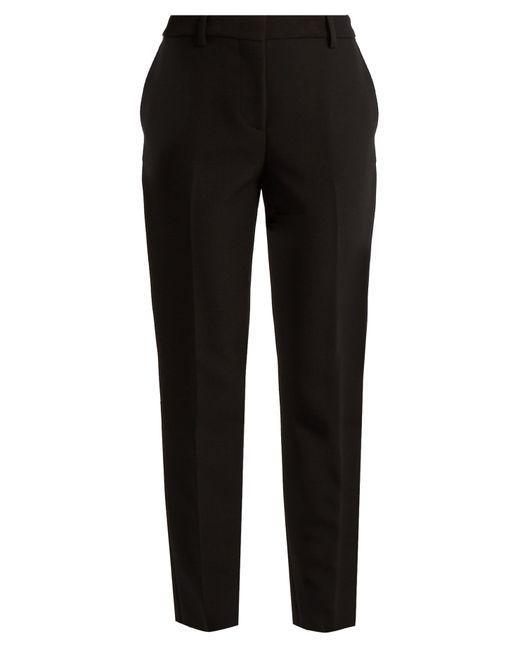
Schwarze Farbe lässige Hose langes Bein